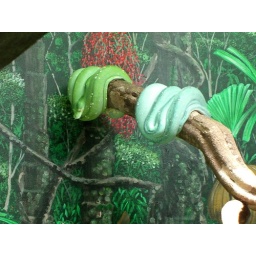
Two very colorful (and very deadly) tree snakes napping in the reptile house.